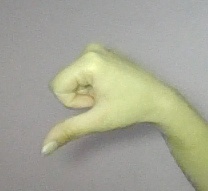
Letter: waw